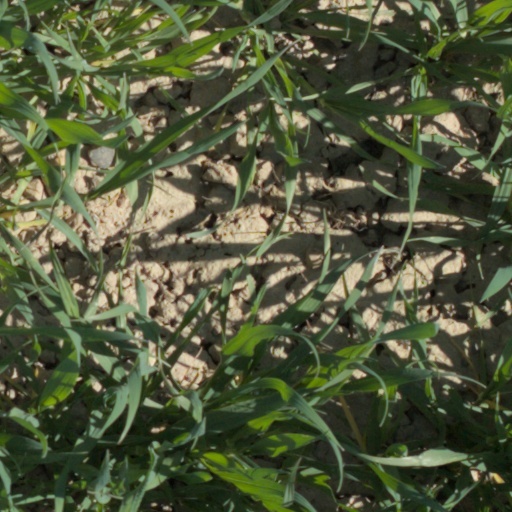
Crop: wheat